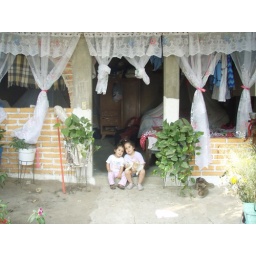
The girls having a sweet moment on the doorstop of the bedroom we stayed in